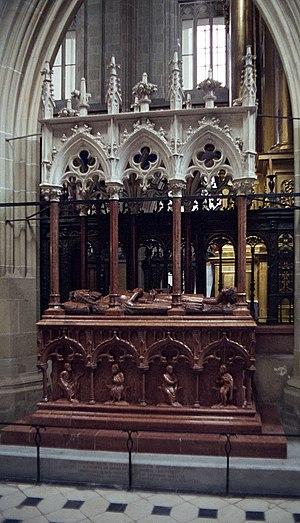
La cathédrale du Wawel ou basilique-cathédrale Saints-Stanislas-et-Venceslas de Cracovie est l’église principale de l’archidiocèse de Cracovie. Elle est aussi un sanctuaire et un trésor national polonais, où des rois, des reines, des poètes et des héros nationaux de la Pologne sont inhumés.
Casimir III Piast, dit le Grand, né le 30 avril 1309, mort le 5 novembre 1370, roi de Pologne de 1333 à 1370, fils de Ladislas Iᵉʳ le Bref, roi de Pologne, et d'Hedwige de Kalisz.
Cracovie est le chef-lieu de la voïvodie de Petite-Pologne. Située au bord de la Vistule, cette ancienne capitale de la Pologne, riche de mille ans d'histoire est considérée comme le véritable centre culturel et intellectuel du pays, qui s’enorgueillit de posséder l’une des plus anciennes universités d’Europe Centrale, l'Université Jagellonne.